Architecture of Scotland in the Middle Ages

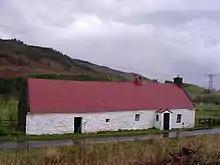
The Moirlanich Longhouse is a blackhouse built in the nineteenth century in the traditional manner with a cruck frame.

Medieval vernacular architecture in rural environments made use of local materials and styles. As in England, cruck construction was used, employing pairs of curved timbers to support the roof; however they were usually hidden from view. In rural areas there was extensive use of turf to fill in the walls, sometimes on a stone base, but they were not long lasting and had to be rebuilt frequently, perhaps as often as every two or three years. In some regions, including the south-west and around Dundee, solid clay walls were used, or combinations of clay, turf and straw, rendered with clay or lime to make them weatherproof. With a lack of long span structural timber, the most common building material was stone, employed in both mortared and dry stone construction. Different regions used broom, heather, straw, turfs or reeds for roofing.